Iron Fist Tag Team Championship

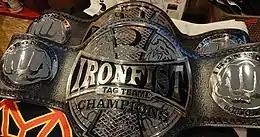
The Iron Fist Tag Team Championship belts

The is a professional wrestling tag team championship owned by the Pro-Wrestling Basara promotion, a former DDT Pro-Wrestling sub-brand before it became an independent promotion on January 1, 2020.